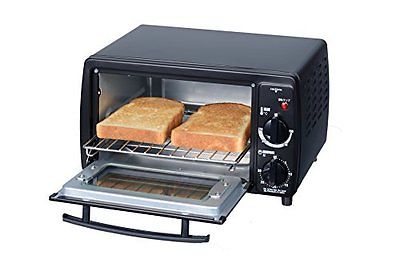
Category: toaster